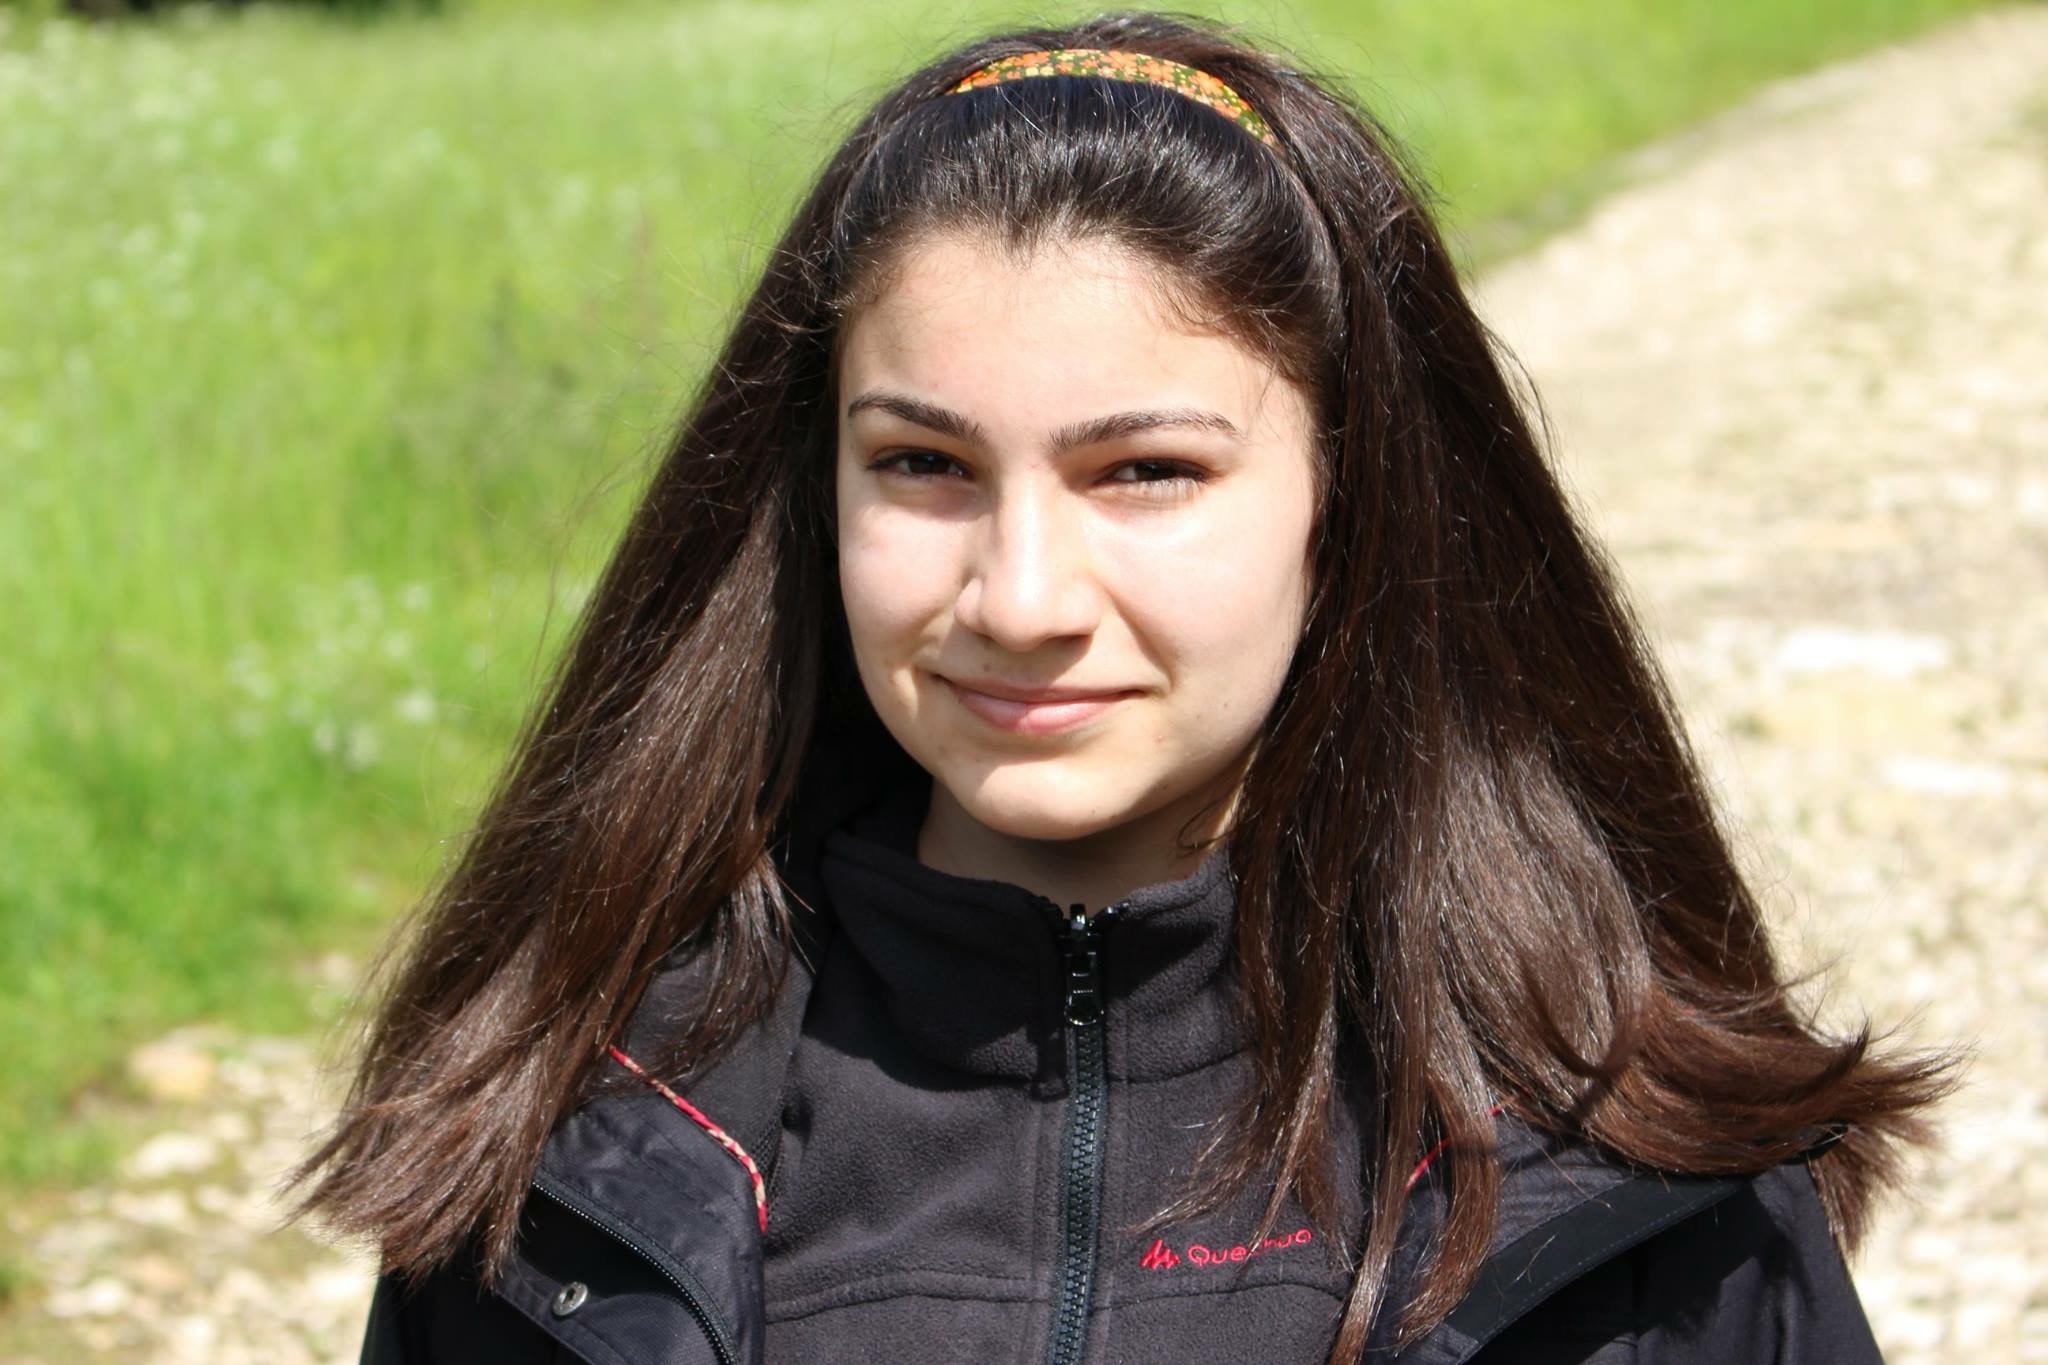
person, girl, woman, hair, photography, brunette, portrait, model, fashion, lady, facial expression, hairstyle, smile, long hair, human body, headband, face, eye, head, beauty, abdomen, photo shoot, brown hair, portrait photography